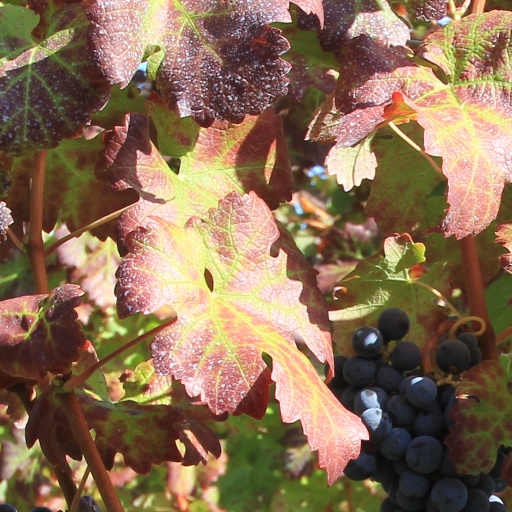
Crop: grape